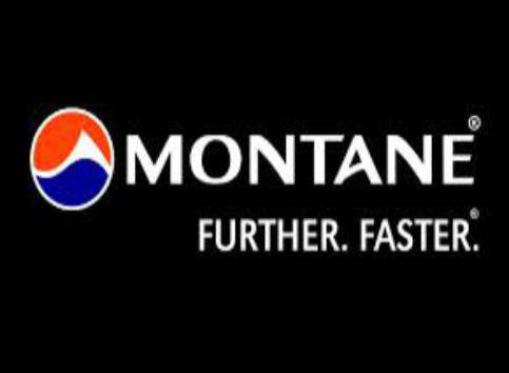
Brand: montane
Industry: Clothes